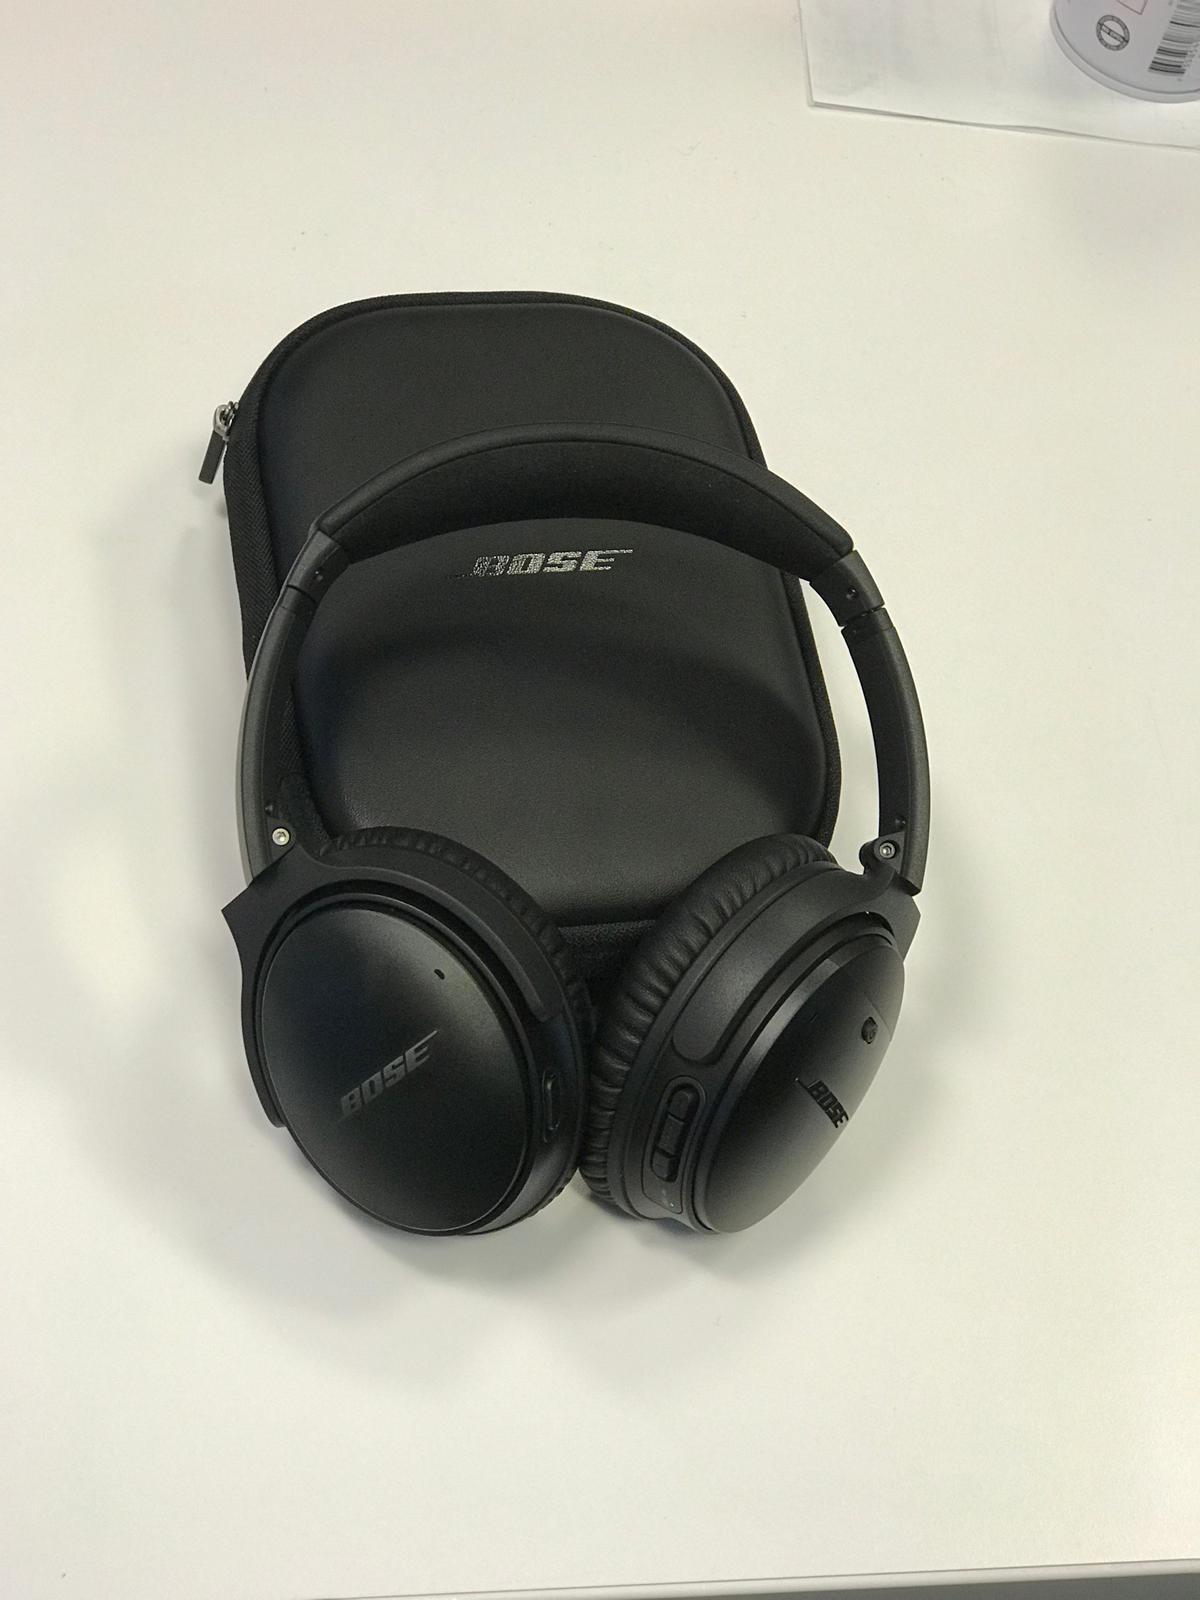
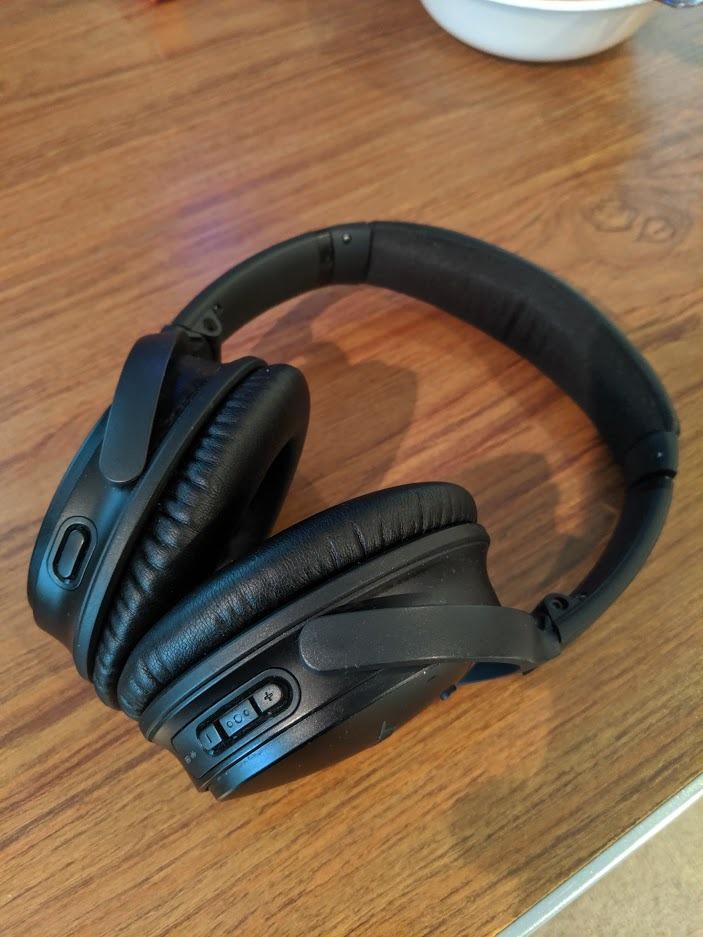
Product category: headphones
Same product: yes